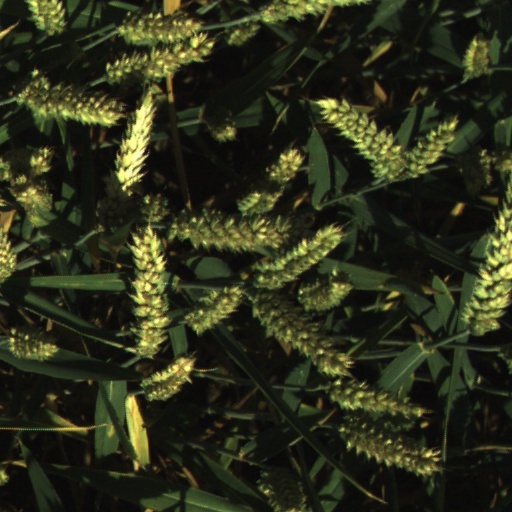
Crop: wheat